Jean Lambert-Rucki

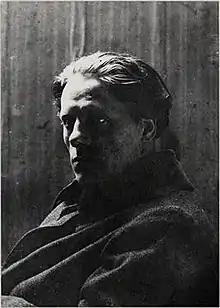
Lambert-Rucki c. 1918

Jean Lambert-Rucki (1888–1967) was a Polish avant-garde artist, sculptor, and graphic artist. He was best known for his participation in the Cubist, Surrealist and Art Deco movements. He exhibited at the 1913 Salon d'Automne in Paris; from